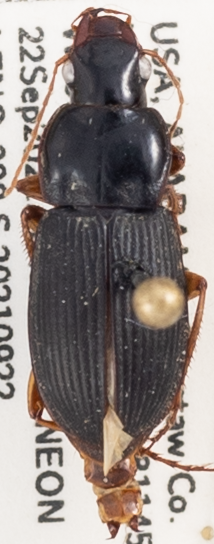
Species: Harpalus vagans
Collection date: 2021-09-22
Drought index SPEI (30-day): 1.69
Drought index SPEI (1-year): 2.09
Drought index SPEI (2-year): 2.09